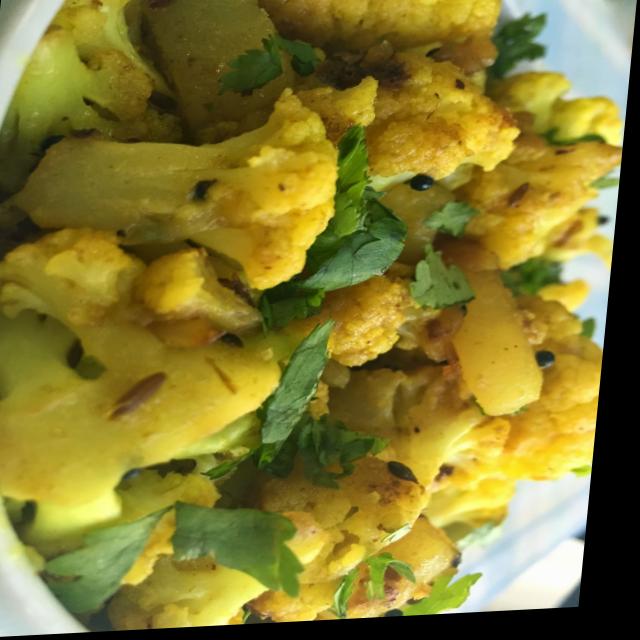
Dish: aloo_gobi